Grand Princess

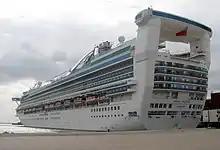
"Grand Princess" is docked in Copenhagen, Denmark on January 29, 2009

On 9 August 2017, a dead humpback whale was found stuck on the bow of the ship after it docked in Ketchikan, Alaska. Princess Cruises issued a statement that said "It is unknown how or when this happened as the ship felt no impact. It is also unknown, at this time, whether the whale was alive or already deceased before becoming lodged on the bow." It was the second time in two years that a whale had been carried into an Alaska port on the bow of a cruise ship.